Mildenhall Treasure

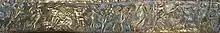
Unrolled version of the image above

The Great Dish (also known as the Oceanus Dish or as the Neptune Dish, from the face of a sea-god at its centre), which measures in diameter and weighs , is the outstanding piece. The decoration, which was worked by chasing from the front, is in three concentric zones. In the centre, the head of a marine deity, probably Oceanus, the personification of the ocean, is shown full-face, with a beard made of seaweed, and with dolphins emerging from his hair. This portrait is surrounded by a narrow inner frieze of decoration, populated by nereids (sea-nymphs), tritons and other mythical and natural sea-creatures, while the deep outermost zone carries imagery of the Bacchic "thiasos": the dancing, music-making and drinking revels of the god Bacchus. More specifically, the triumph of Bacchus over Hercules is depicted. Hercules is shown staggering drunkenly and supported by two helpful satyrs. Bacchus himself appears with his panther and Silenus at the '12 o'clock' position on the circle in relation to the orientation of the Oceanus head, so that in most illustrations of the dish, he is seen upside-down at the top of the picture. The god Pan also appears in the composition, dancing and brandishing his pan-pipes, as do several dancing Maenads, the female devotees of Bacchus, and satyrs. The entire design is traditionally pagan, and is superbly executed.